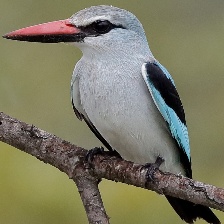
Species: WOODLAND KINGFISHER
Scientific name: HALCYON SENEGALENSIS